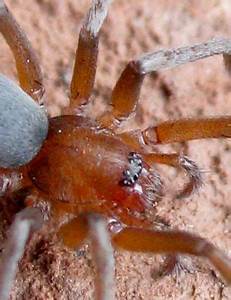
Label: ragno